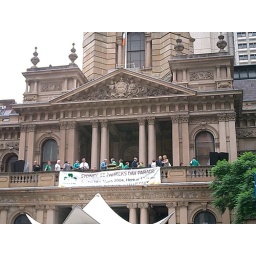
And now for some of the best seats in the house ...